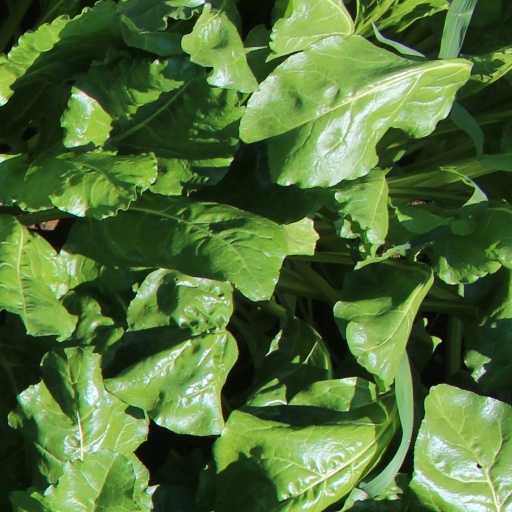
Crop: sugar beet